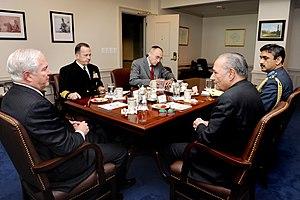
Ahmad Mukhtar ou Ahmed Mukhtar, né le 22 juin 1946 à Lahore, est un homme politique pakistanais, membre du Parti du peuple pakistanais. Élu deux fois député de Gujrat au cours de sa carrière, il a été ministre de la défense de 2008 à 2012 puis ministre de l'Eau et de l'Énergie de 2012 à 2013.